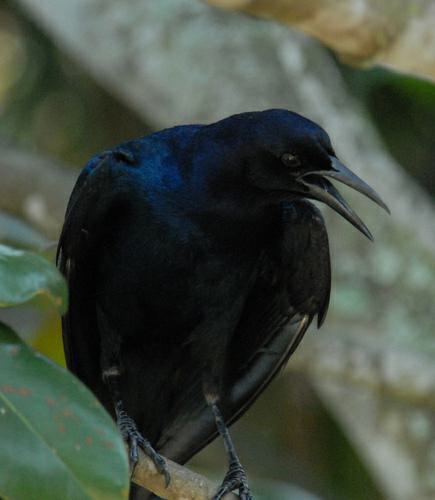
A photo of a boat tailed grackle